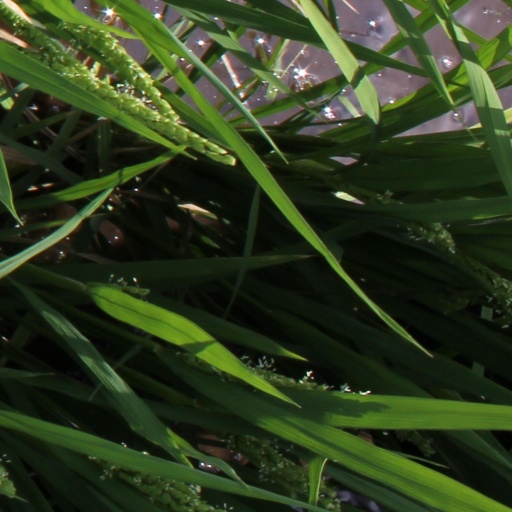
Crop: rice